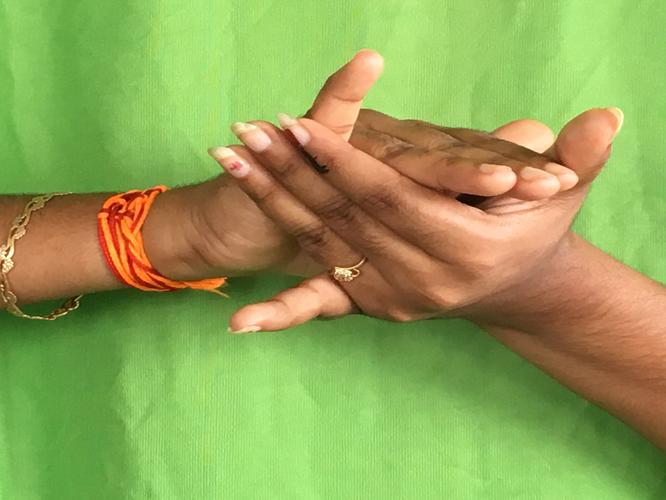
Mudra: Kurma
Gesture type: double_hand